Indigenous peoples of Arizona

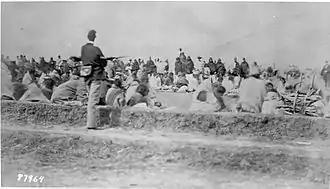
A U.S. soldier stands guard over Navajo people during the Long Walk

The first Europeans to enter present-day Arizona were Marcos de Niza in 1539 and Francisco Vázquez de Coronado in 1540, both of whom encountered the Zuni and were met with resistance. In the second half of the 17th century, the Spanish Empire began widespread exploration of present-day Arizona, including the establishment of over twenty missions in the Pimería Alta by Eusebio Kino to introduce Christianity to the local Akimel and Tohono Oʼodham populations.